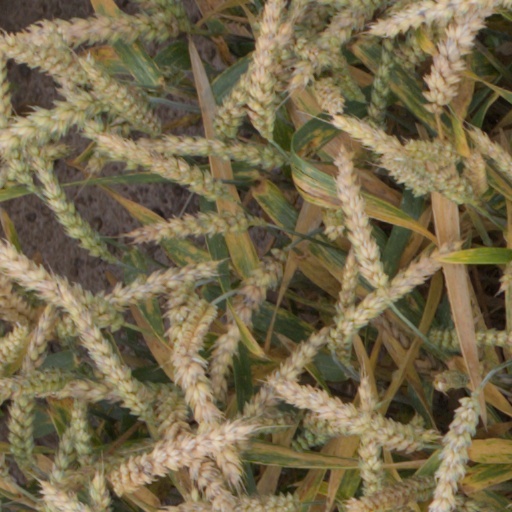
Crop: wheat